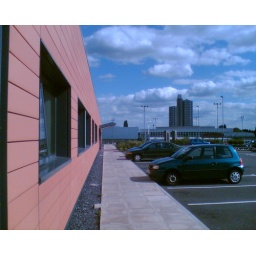
The swimming pool building on Loughborough Uni campus, with the Towers building in the background.